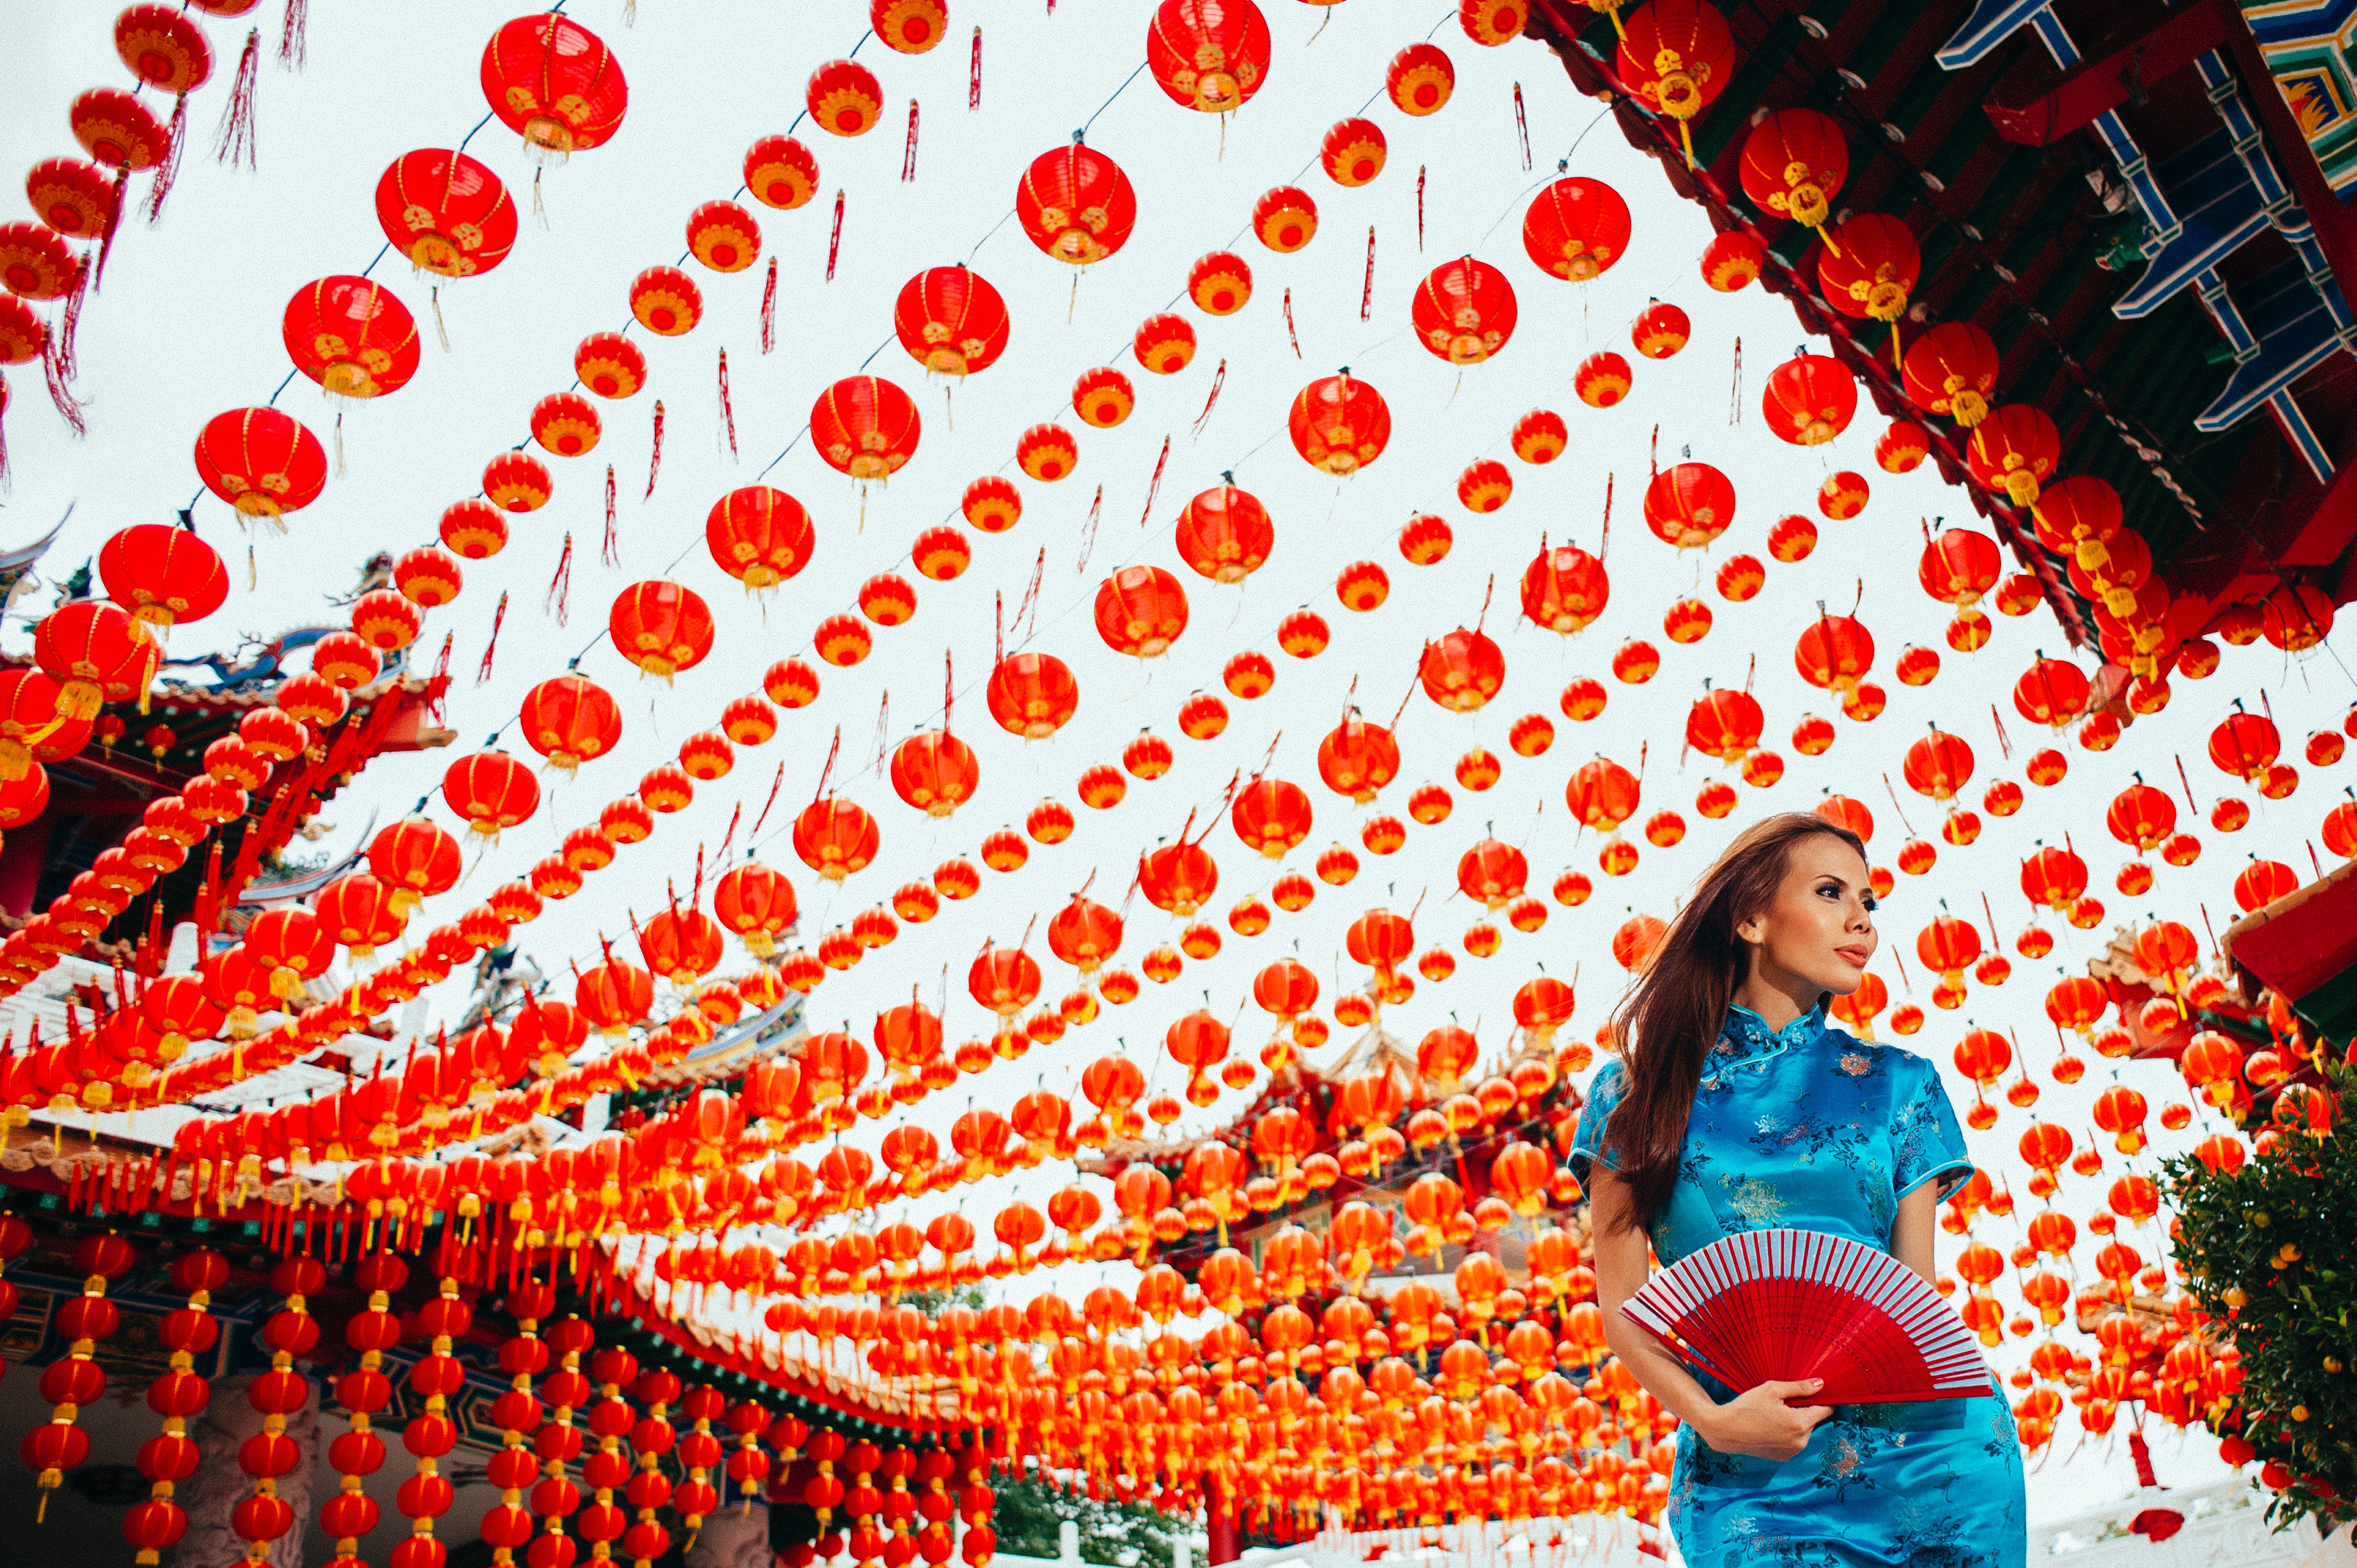
pattern, mid autumn festival, chinese new year